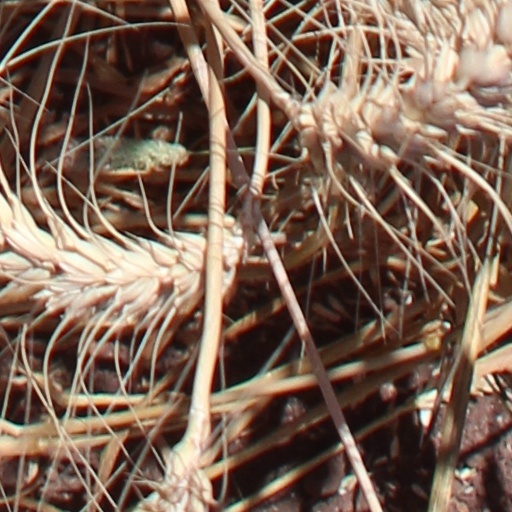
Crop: wheat